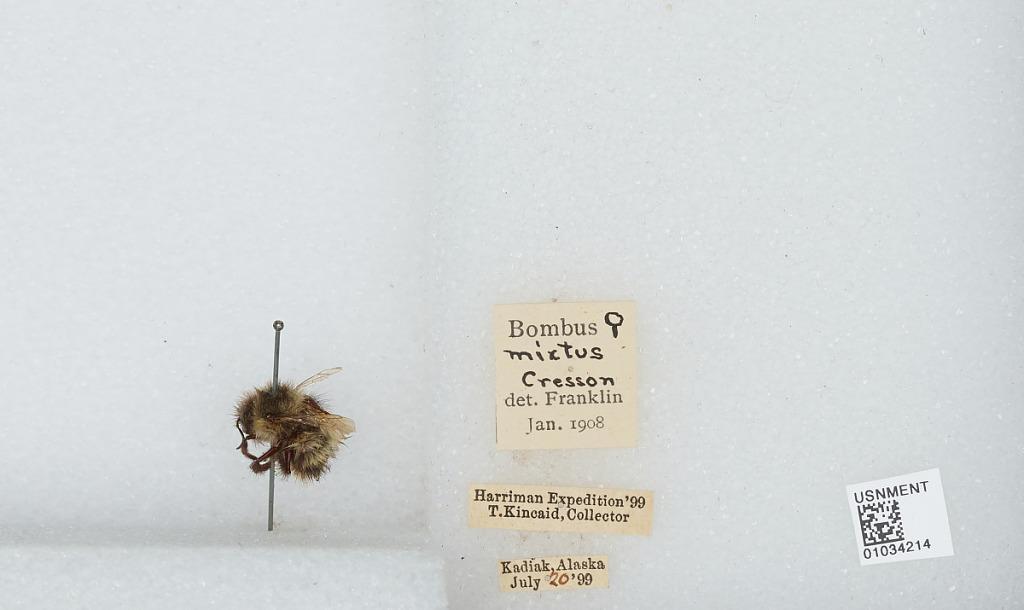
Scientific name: Bombus (Pyrobombus) mixtus Cresson
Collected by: T. Kincaid
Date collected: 1899-7-20
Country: United States
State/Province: Alaska
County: Kodiak Island
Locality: Kodiak
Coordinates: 57.7931, -152.394
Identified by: Franklin